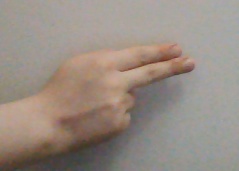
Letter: ain